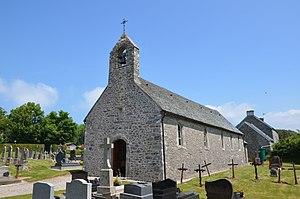
Église Notre-Dame de Branville-Hague.
Églises possédant un clocher-mur, ou clocher à peigne, clocher-arcade ou campenard.
Branville-Hague est une ancienne commune française, située dans le département de la Manche en région Normandie, peuplée de 161 habitants.